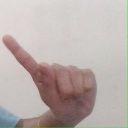
अक्षर: ए